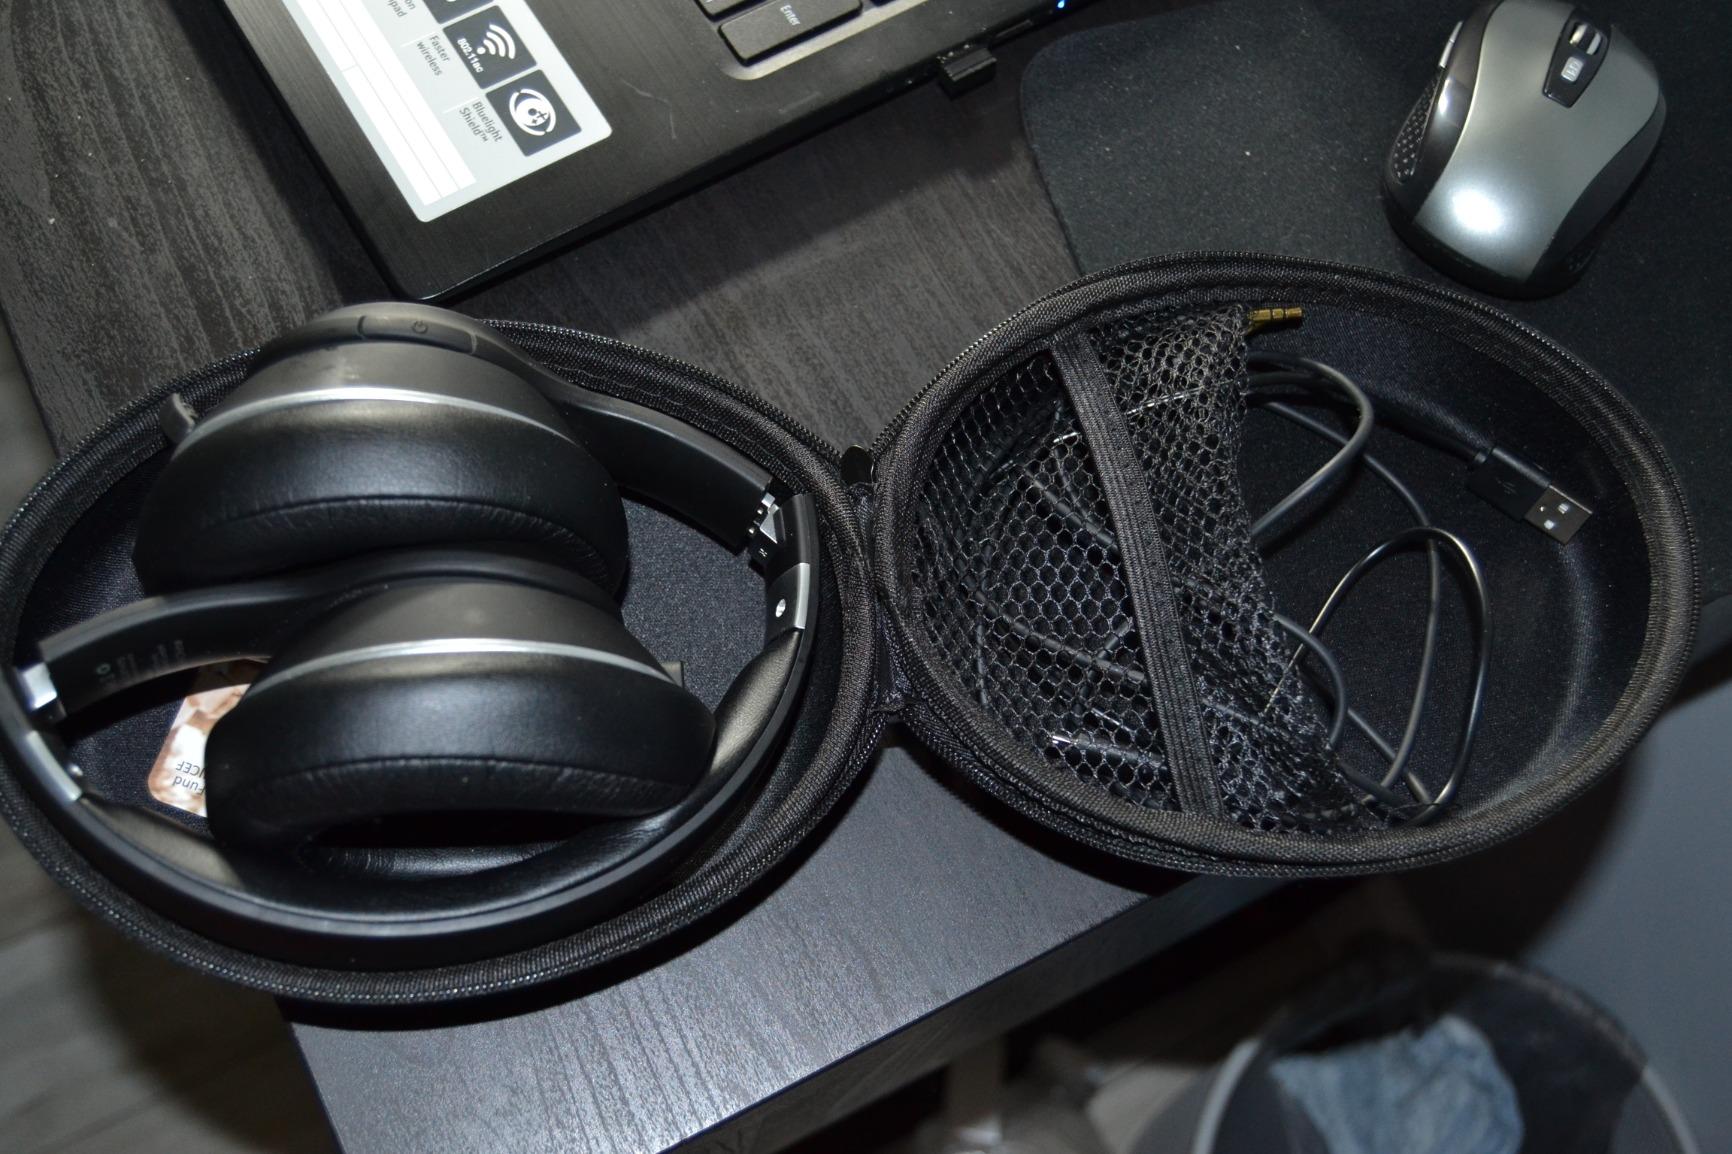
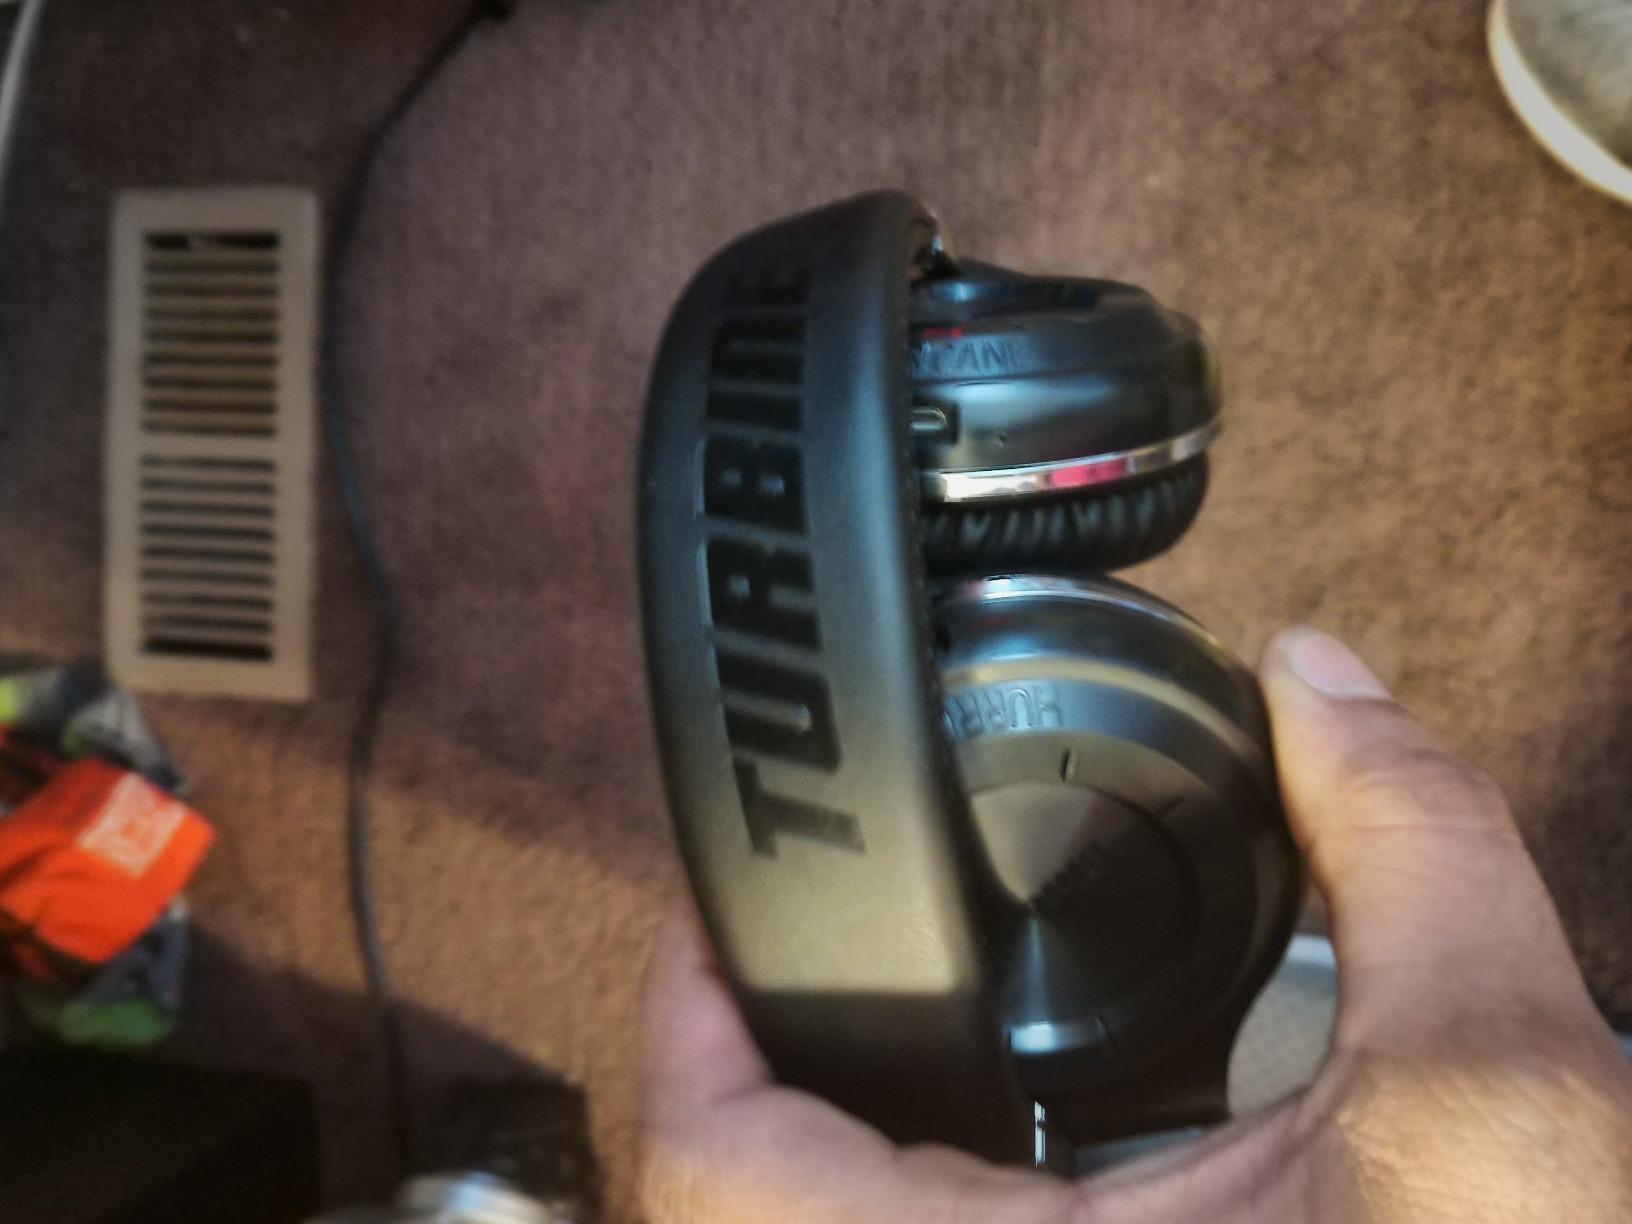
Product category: headphones
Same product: no